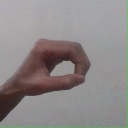
अक्षर: औ